Malabar gliding frog

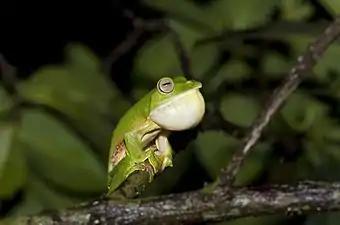
Calling male.

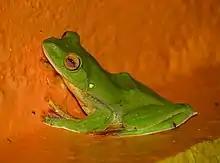
An Adult female Rhacophorus malabaricus resting on the building of a temple in the Bisle Ghats.

The term "gliding" frog refers to its ability to break its fall by stretching the webbing between its toes when making leaps down from the treetops. It can make gliding jumps of 9–12 m, a maximum of about 115 times its length.